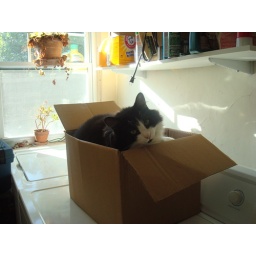
cat in a box